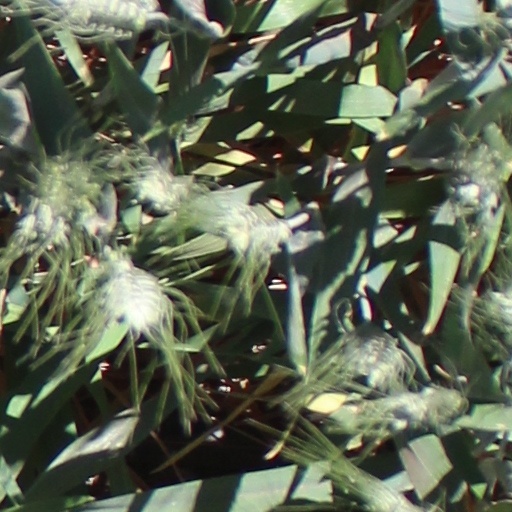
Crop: wheat